My Girlfriend's Child

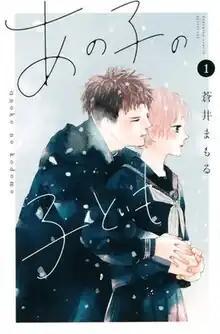
Cover of the first volume

is a Japanese manga series written and illustrated by Mamoru Aoi. It tells the story of high schoolers Sachi and her boyfriend Takara who must suddenly deal with Sachi's unexpected pregnancy, exploring topics around teen pregnancy and how the characters' lives and interpersonal relations are shaped by the event.